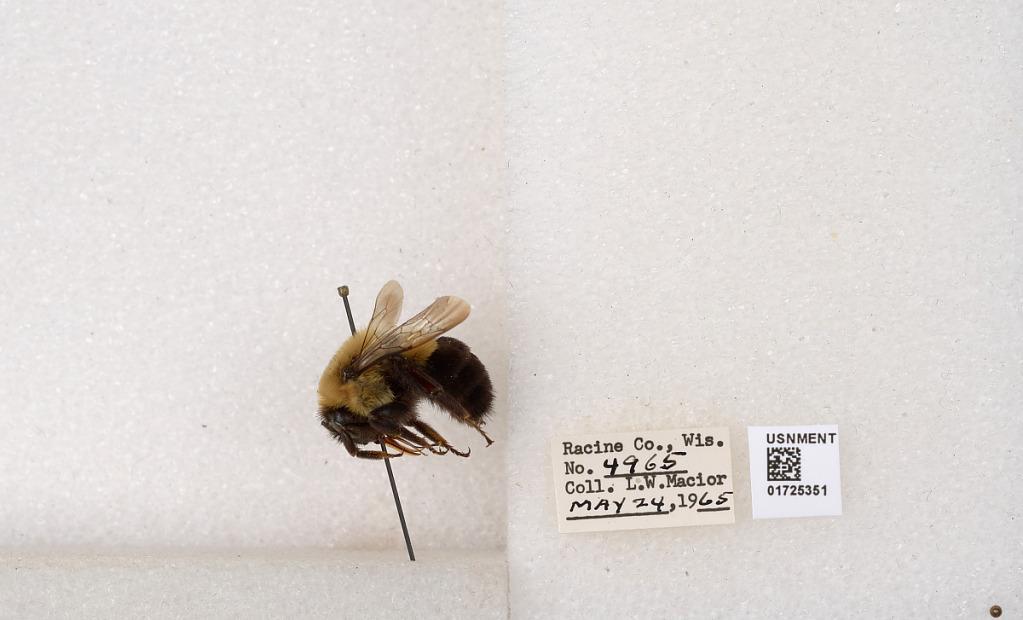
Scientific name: Bombus impatiens Cresson
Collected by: L. Macior
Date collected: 1965-5-24
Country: United States
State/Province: Wisconsin
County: Racine
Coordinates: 42.7299, -87.8123